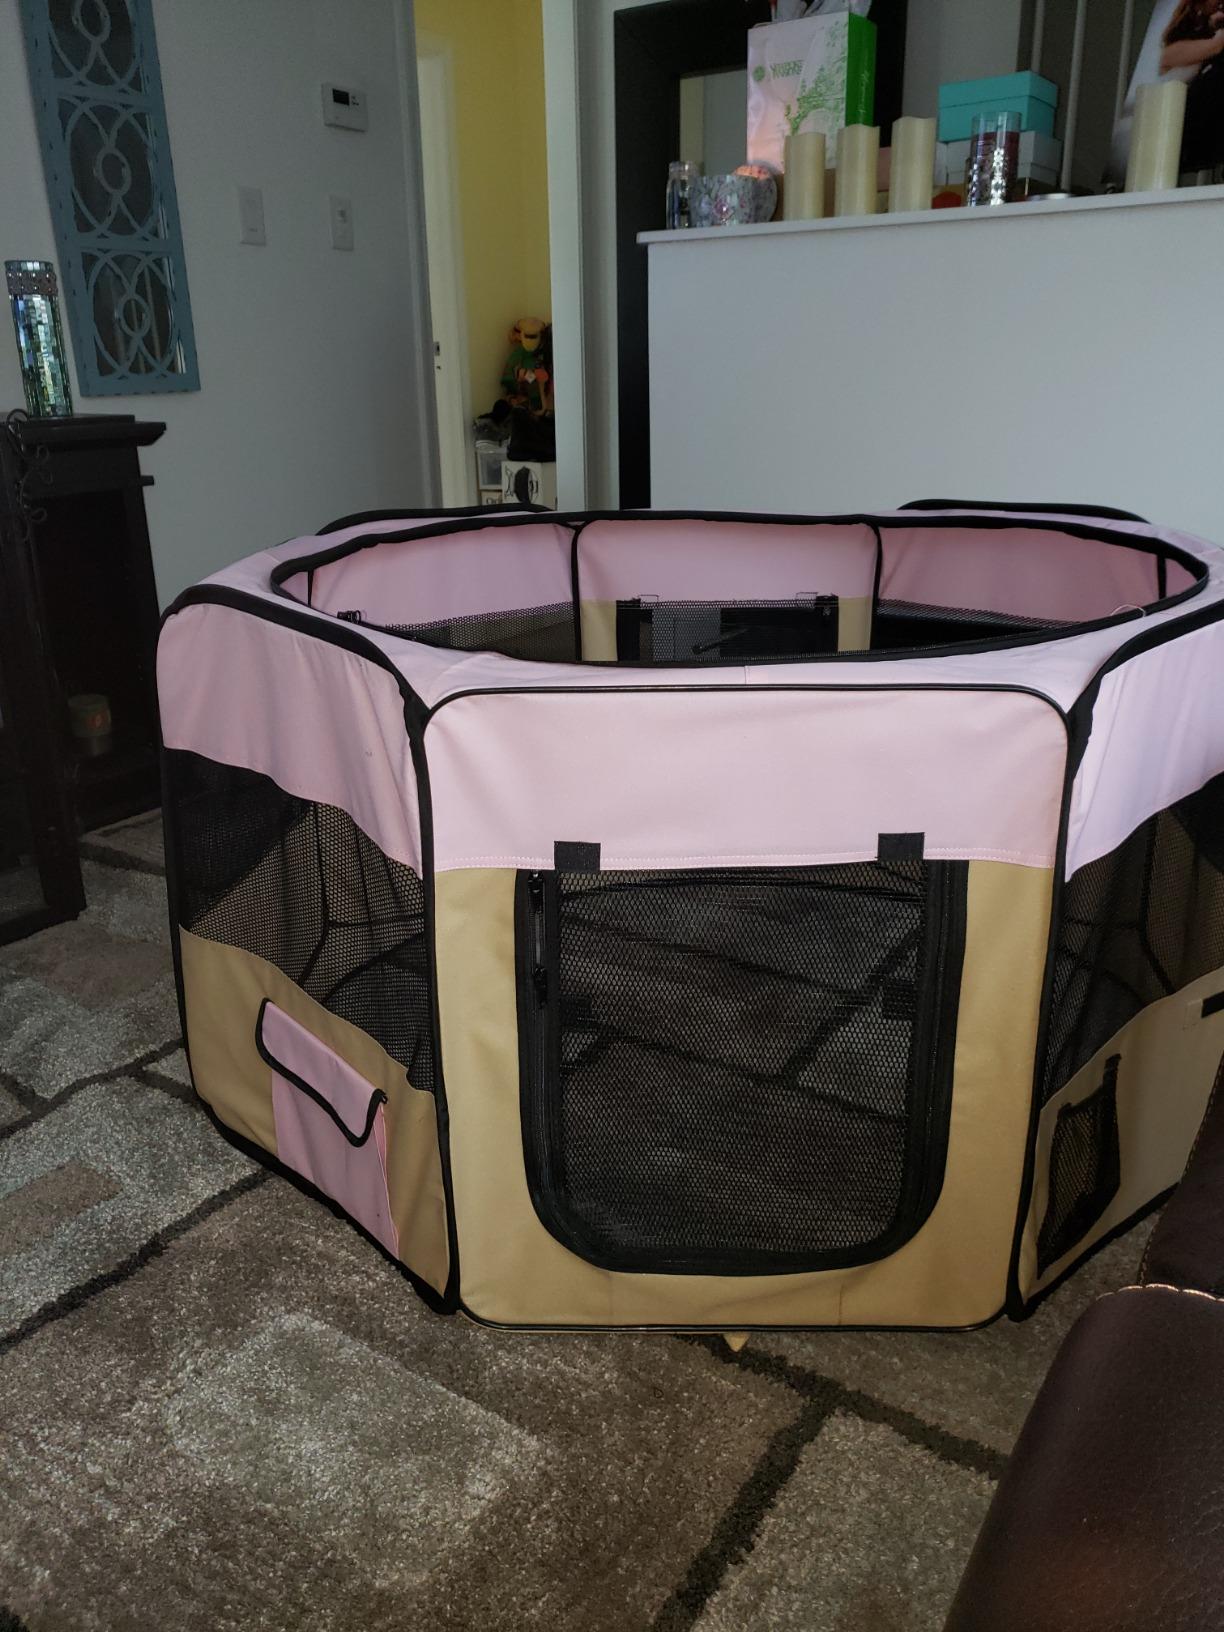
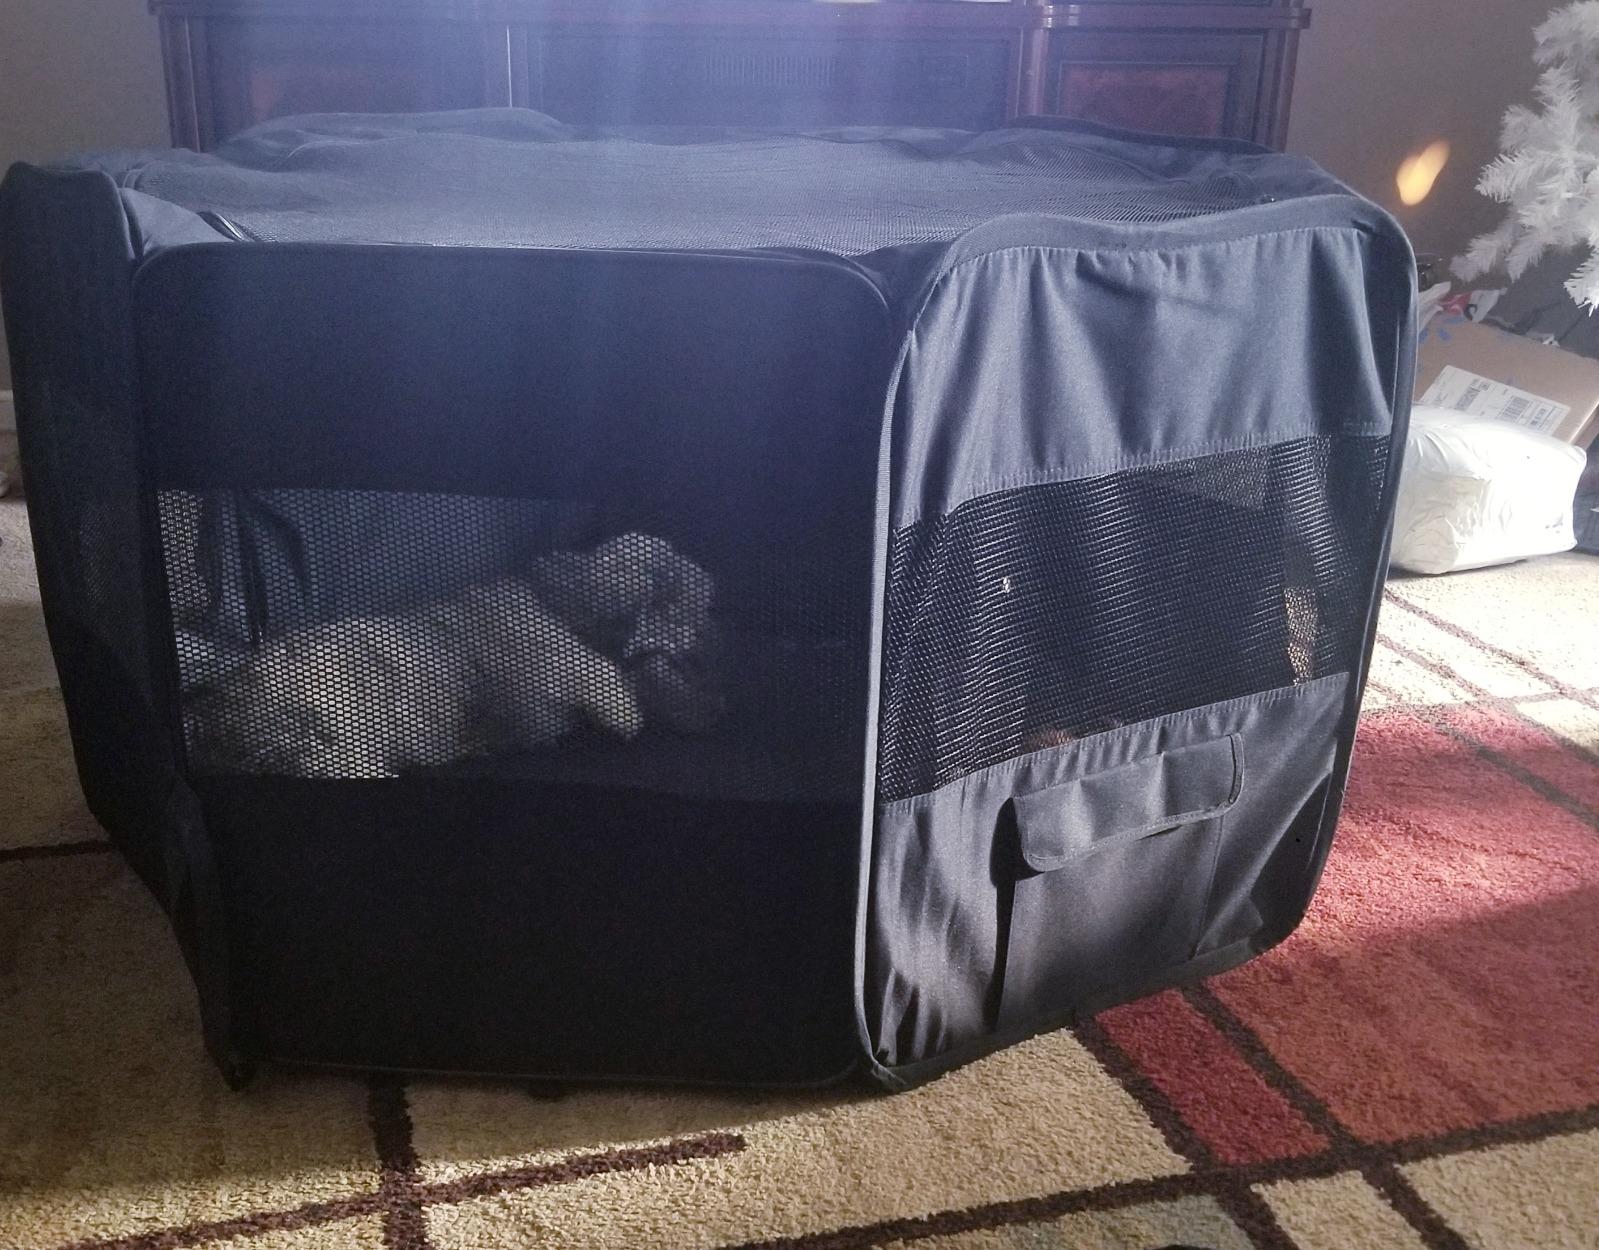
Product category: items_kennel
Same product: no